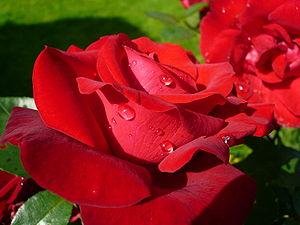
Une rose rouge avec des gouttes de rosée